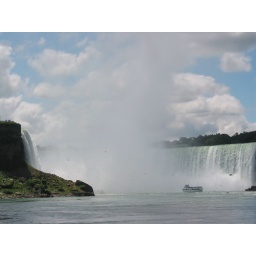
the maid of the mist tour.. we were in that boat at the base of the horse shoe fall